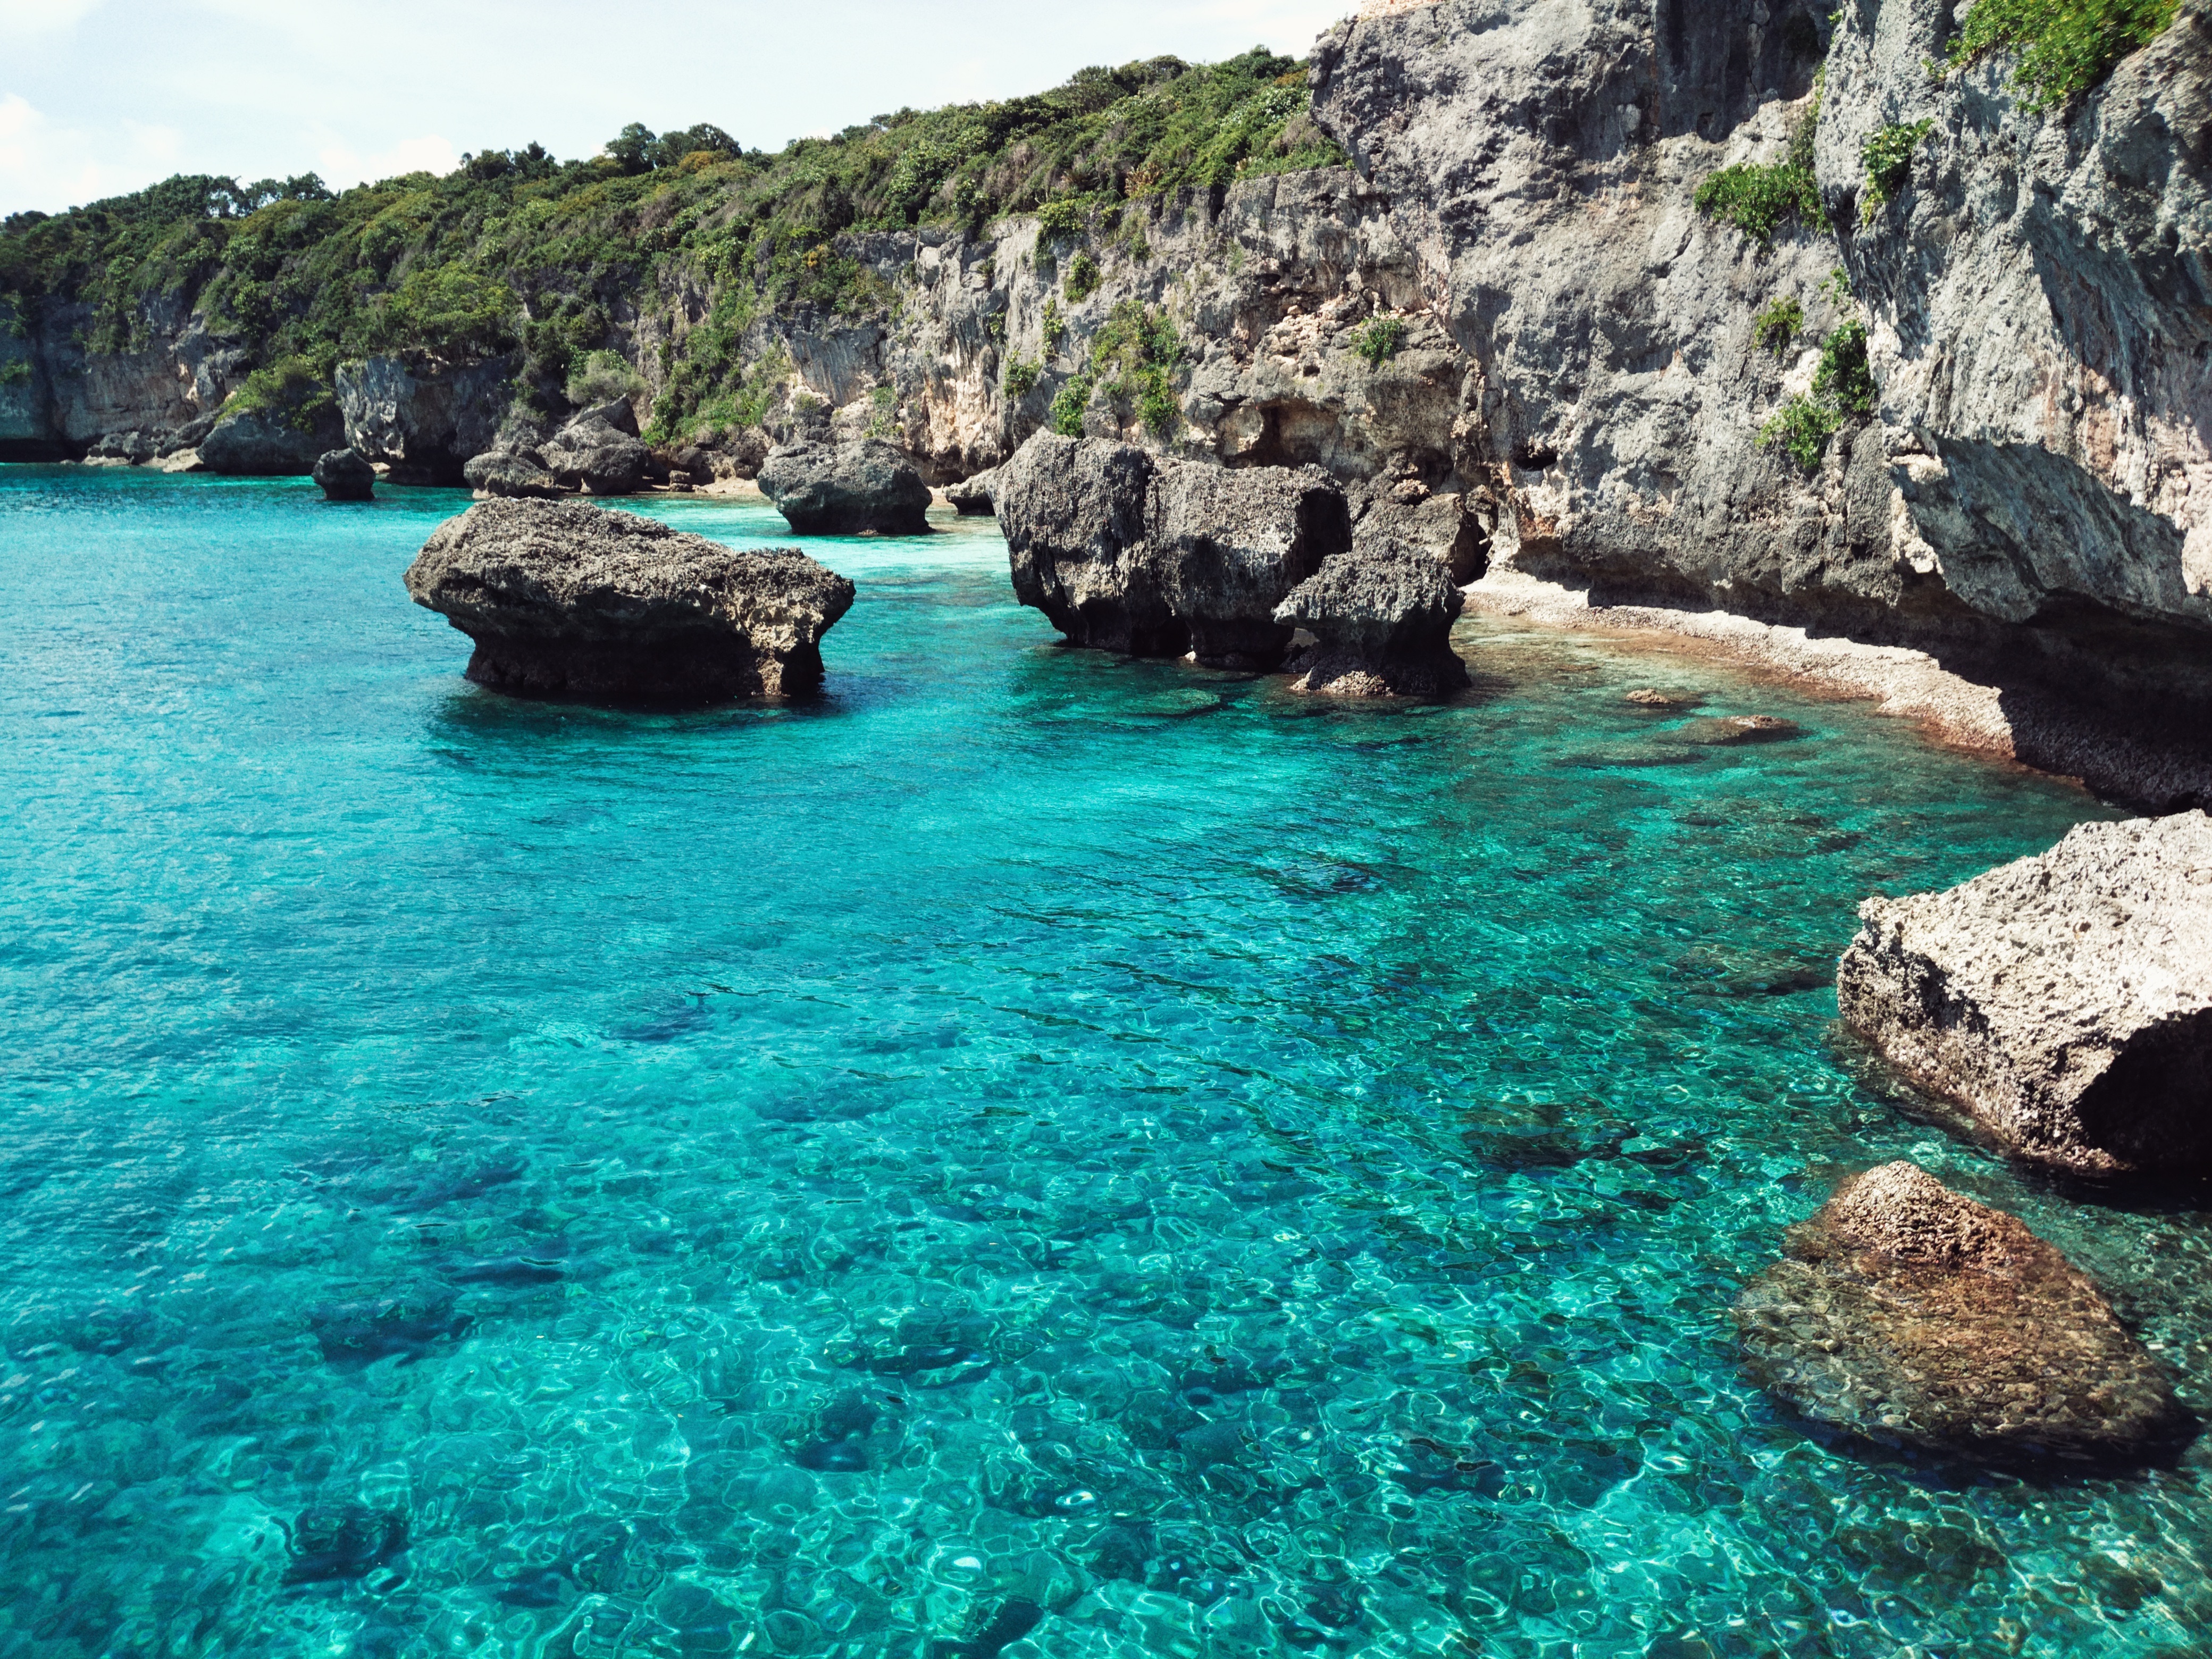
sea, coast, rock, cove, lagoon, bay, island, terrain, cape, islet, landform, geographical feature